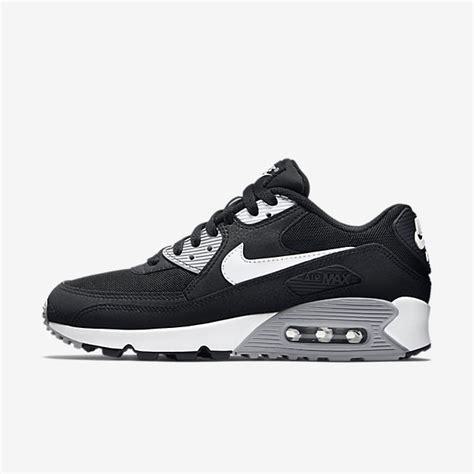
Brand: Nike
Model: Air Max 90 Essential